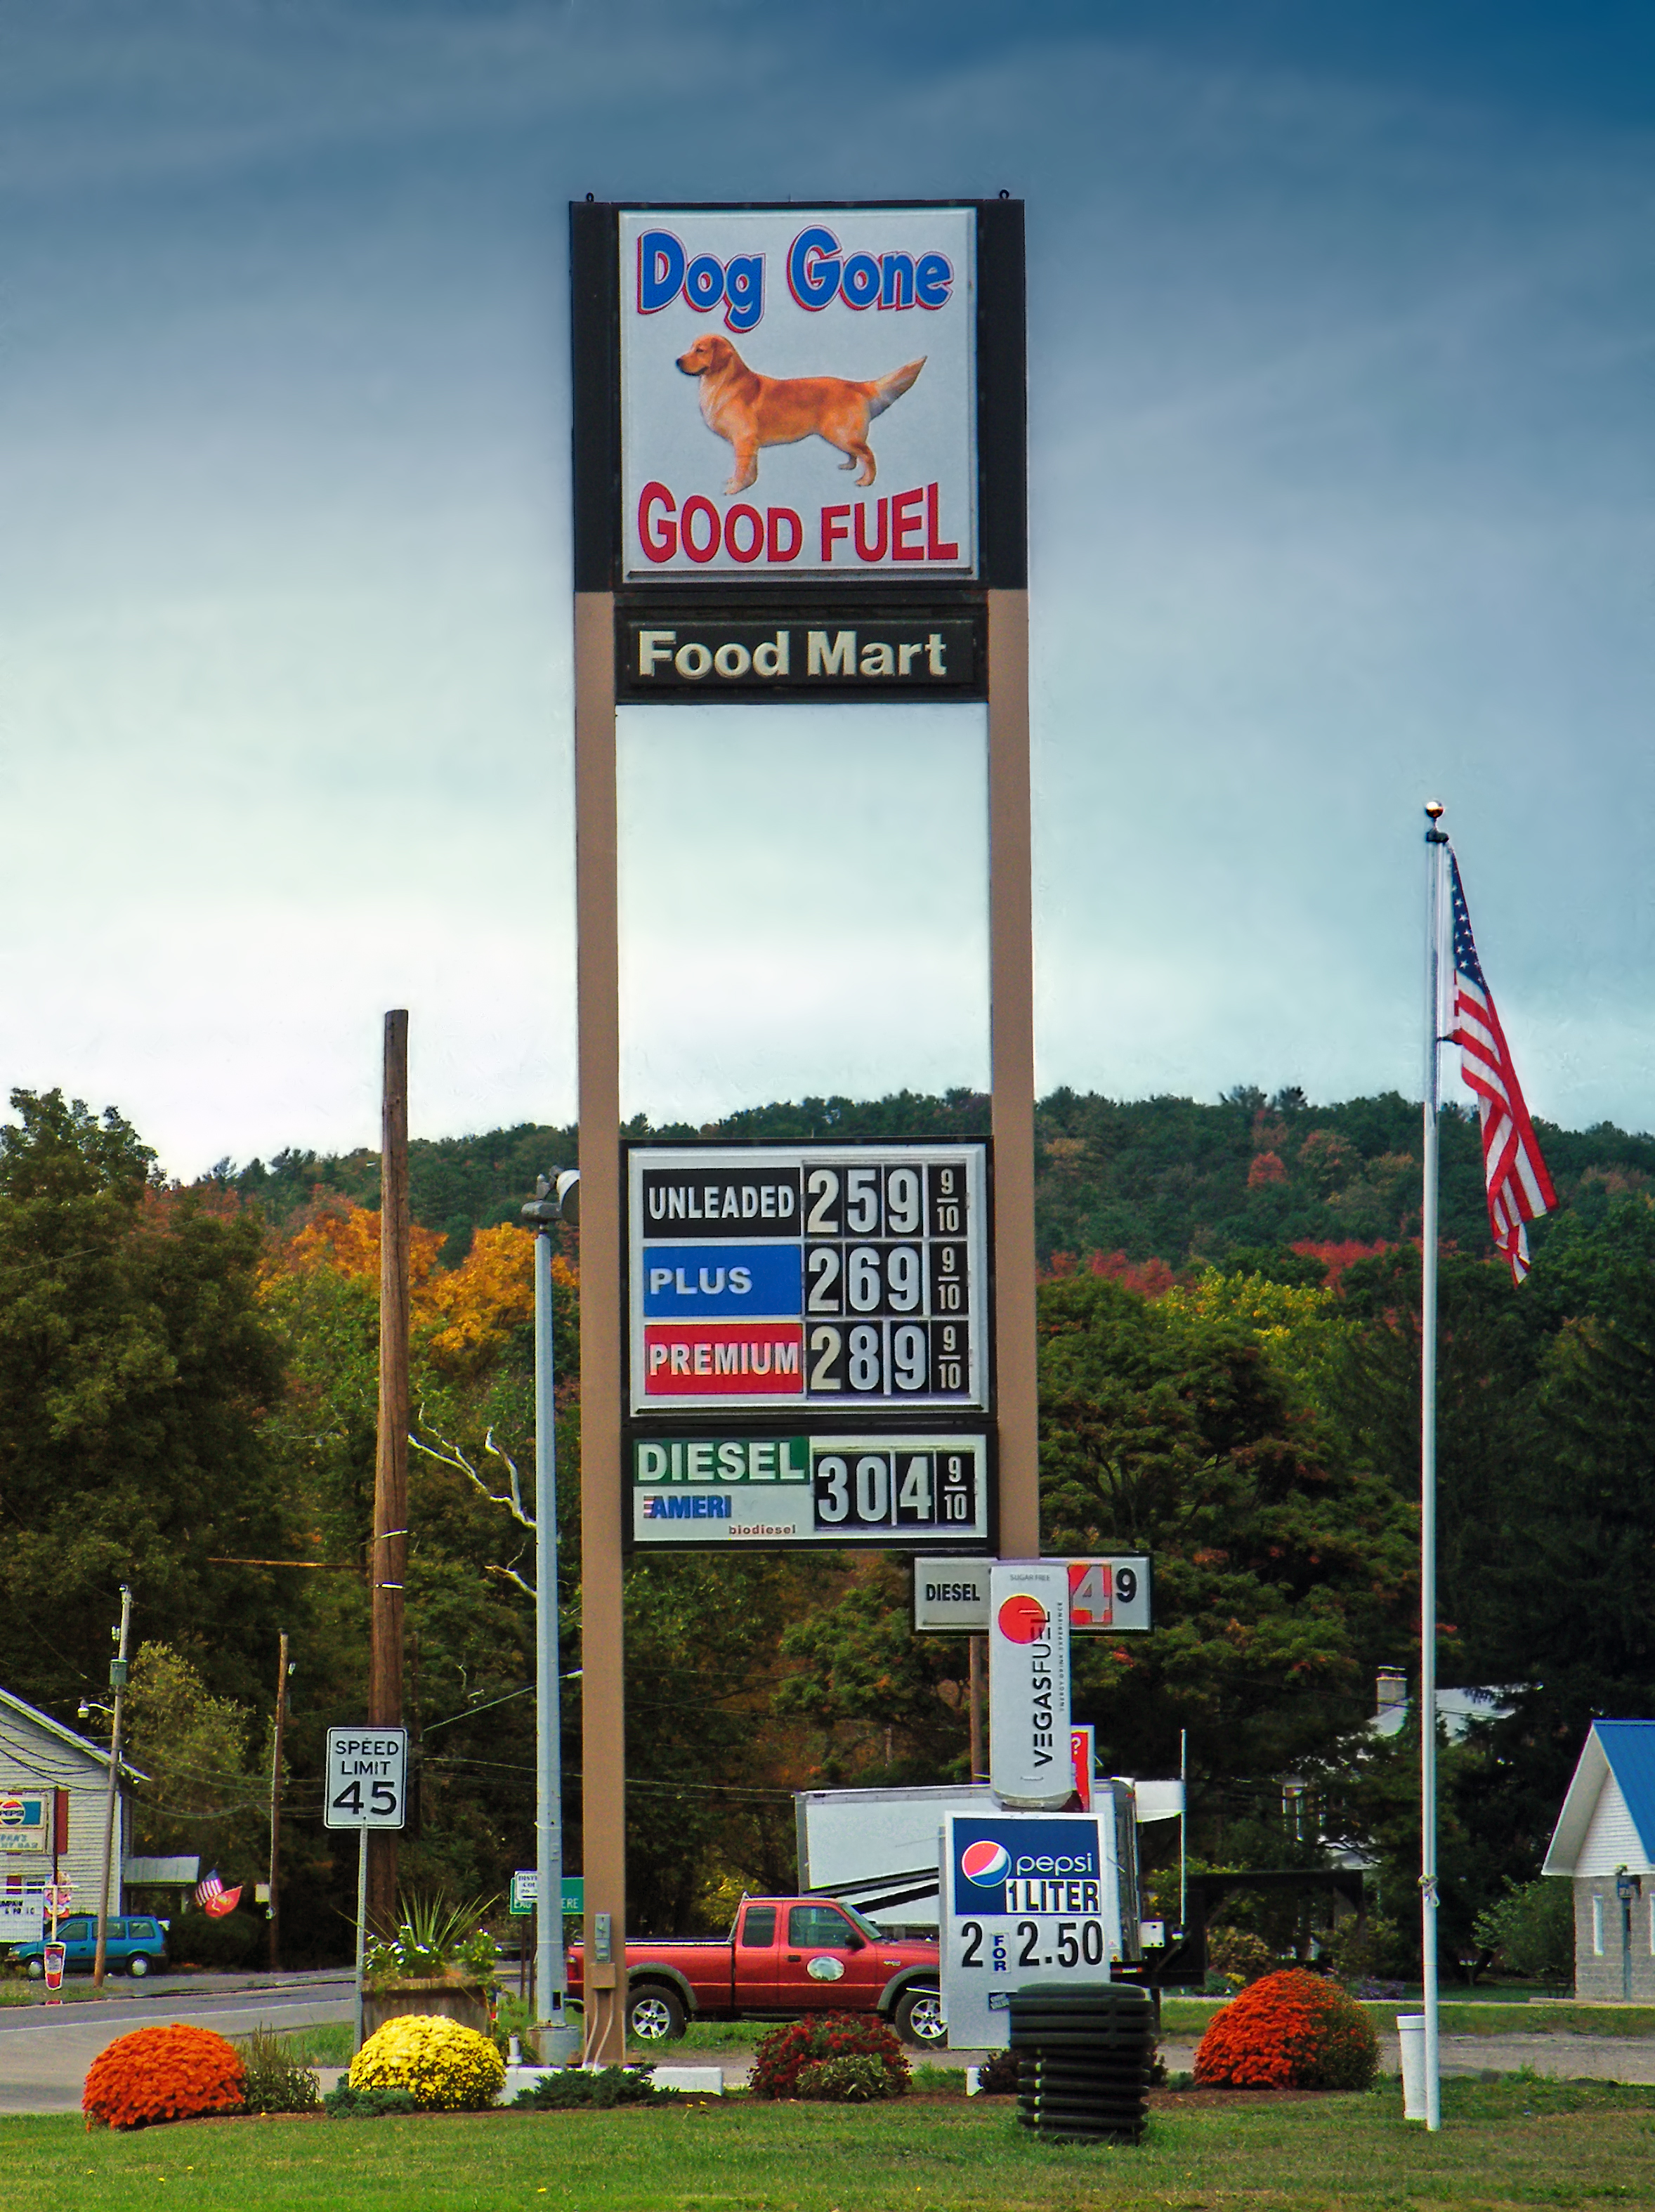
driving, advertising, sign, banner, autumn, overcast, signage, creativecommons, lowlight, pennsylvania, columbiacounty, signs, gasstation, scoreboard, billboard, traffic sign, pa42, paroute42